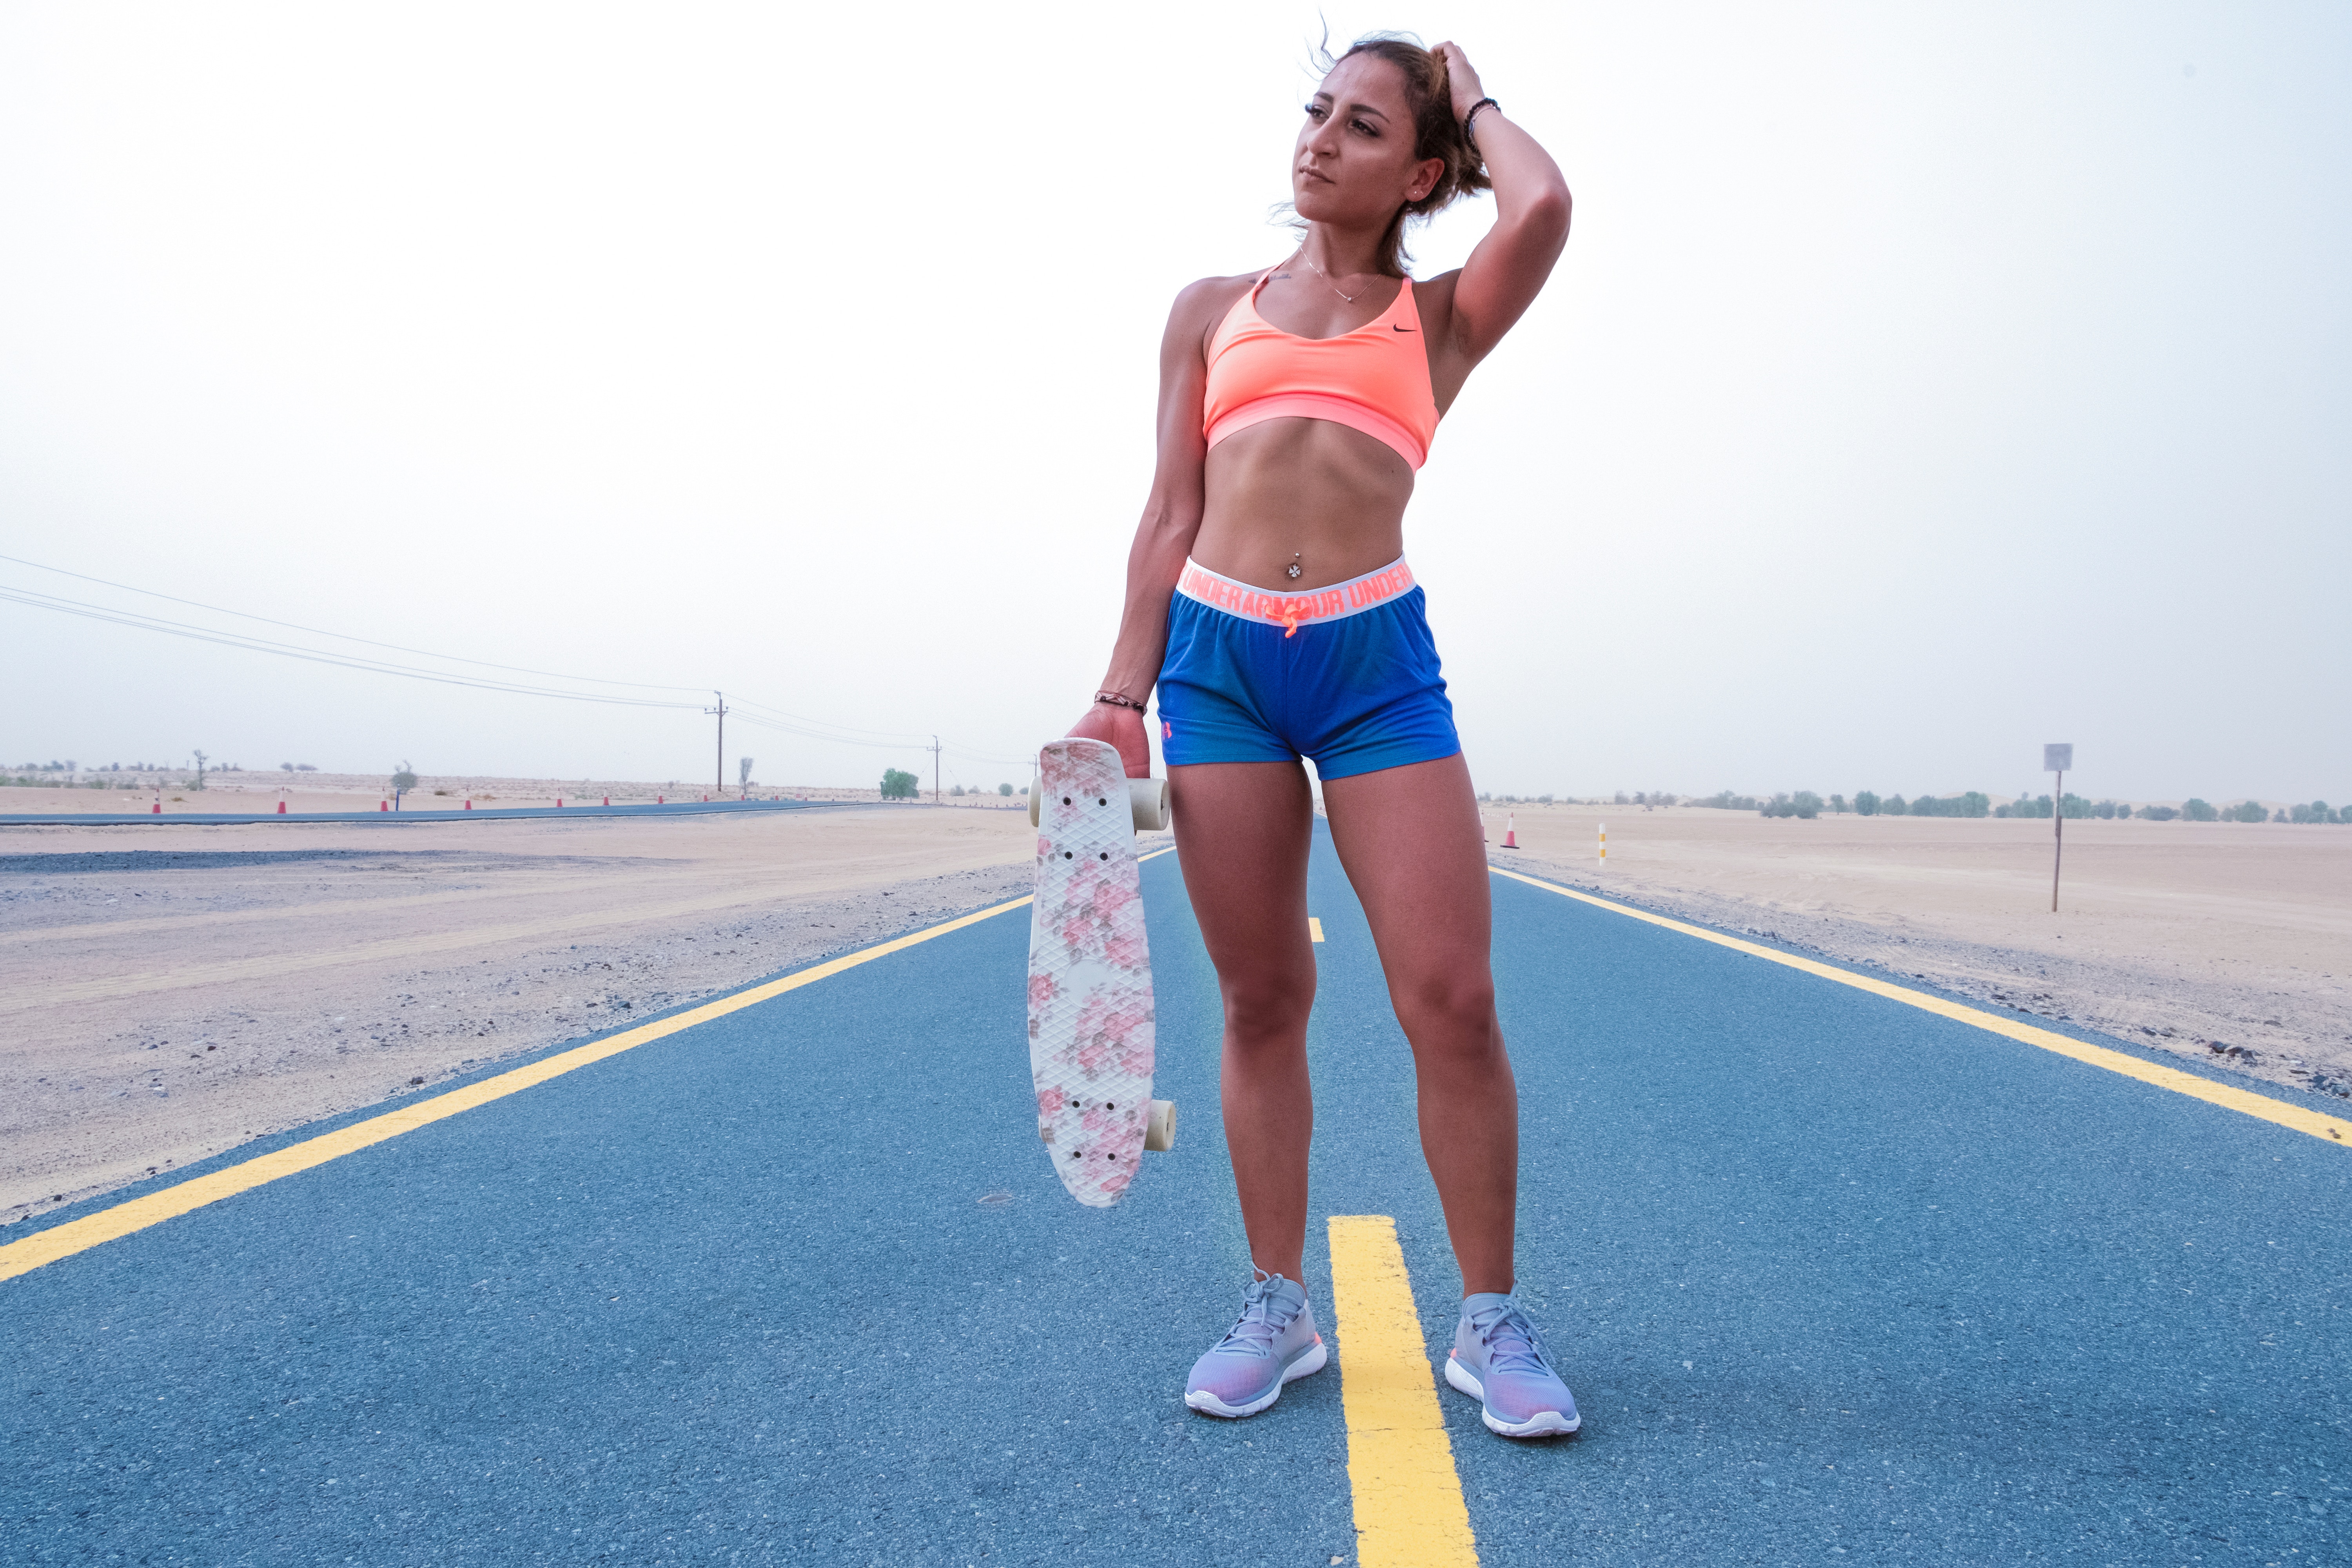
blue, shorts, joint, shoulder, race, athlete, ultramarathon, thigh, muscle, endurance sports, leg, human body, arm, recreation, shoe, sports, athletics, knee, physical exercise, physical fitness, long distance running, running, fun, vacation, abdomen, hip, individual sports, human leg, jogging, sportswear